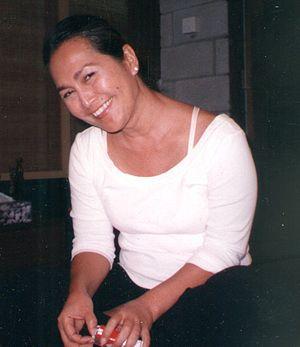
Yasmin Ahmad est une réalisatrice, scénariste, productrice et actrice malaisienne.